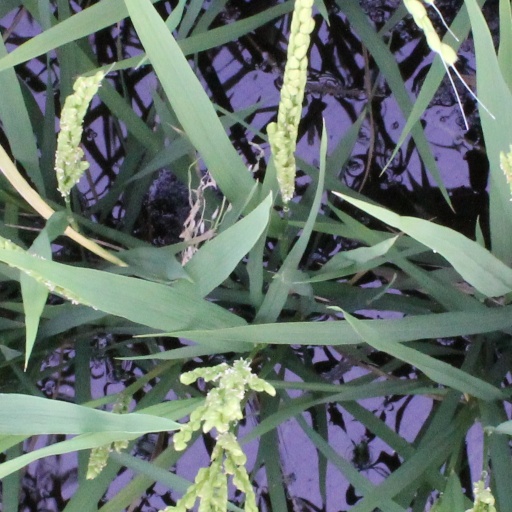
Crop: rice